Andrew Mackenzie (businessman)

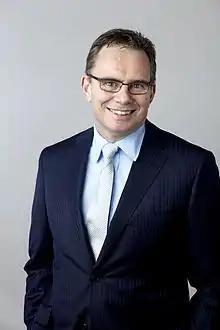
Mackenzie in 2014

Sir Andrew Stewart Mackenzie (born 20 December 1956) is a Scottish businessman, who is the chairman of Shell plc and formerly CEO of BHP, the world's largest mining company. He succeeded Marius Kloppers, on 10 May 2013, and was succeeded by Mike Henry, at the start of 2020.